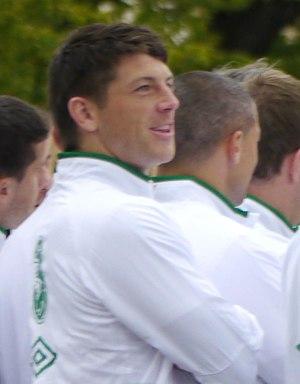
Keiren Westwood, né le 23 octobre 1984 à Manchester, est un footballeur international irlandais qui évolue au poste de gardien de but à Sheffield Wednesday.